Daniel Carcillo

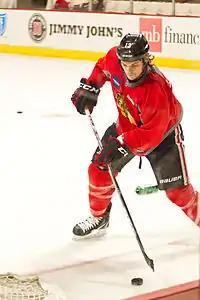
Carcillo in December 2011 during a Chicago Blackhawks practice

Carcillo recorded 12 goals and 20 assists for 32 points in 76 games in the 2009–10 season with 207 penalty minutes. In the 2010 playoffs, Carcillo recorded two goals and four assists for six points in 17 games as the Flyers went to the Stanley Cup Finals and would lose in six games to the Chicago Blackhawks.